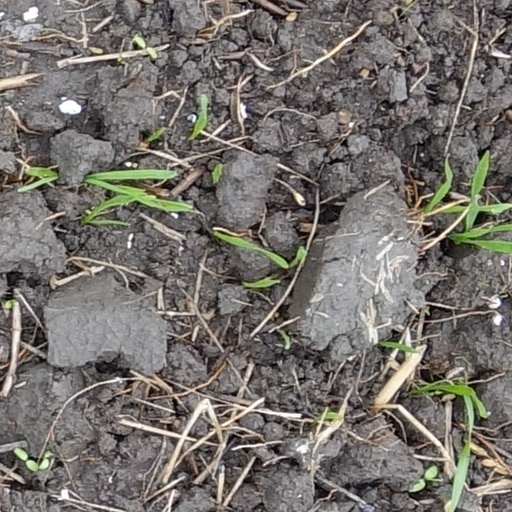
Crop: wheat